Kielce

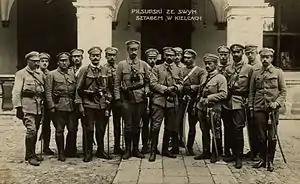
Józef Piłsudski with the Polish Legions in Kielce, in front of the Governor's Palace, 1914

After the outbreak of World War I, Kielce was the first Polish city to be liberated from Russian rule by the Polish Legions under Józef Piłsudski. After the war when Poland regained its independence after 123 years of Partitions, Kielce became the capital of Kielce Voivodeship. The plans to strengthen Polish heavy and war industries resulted in Kielce becoming one of the main nodes of the Central Industrial Area ("Centralny Okręg Przemysłowy"). The town housed several big factories, among them the munitions factory "Granat" and the food processing plant "Społem".